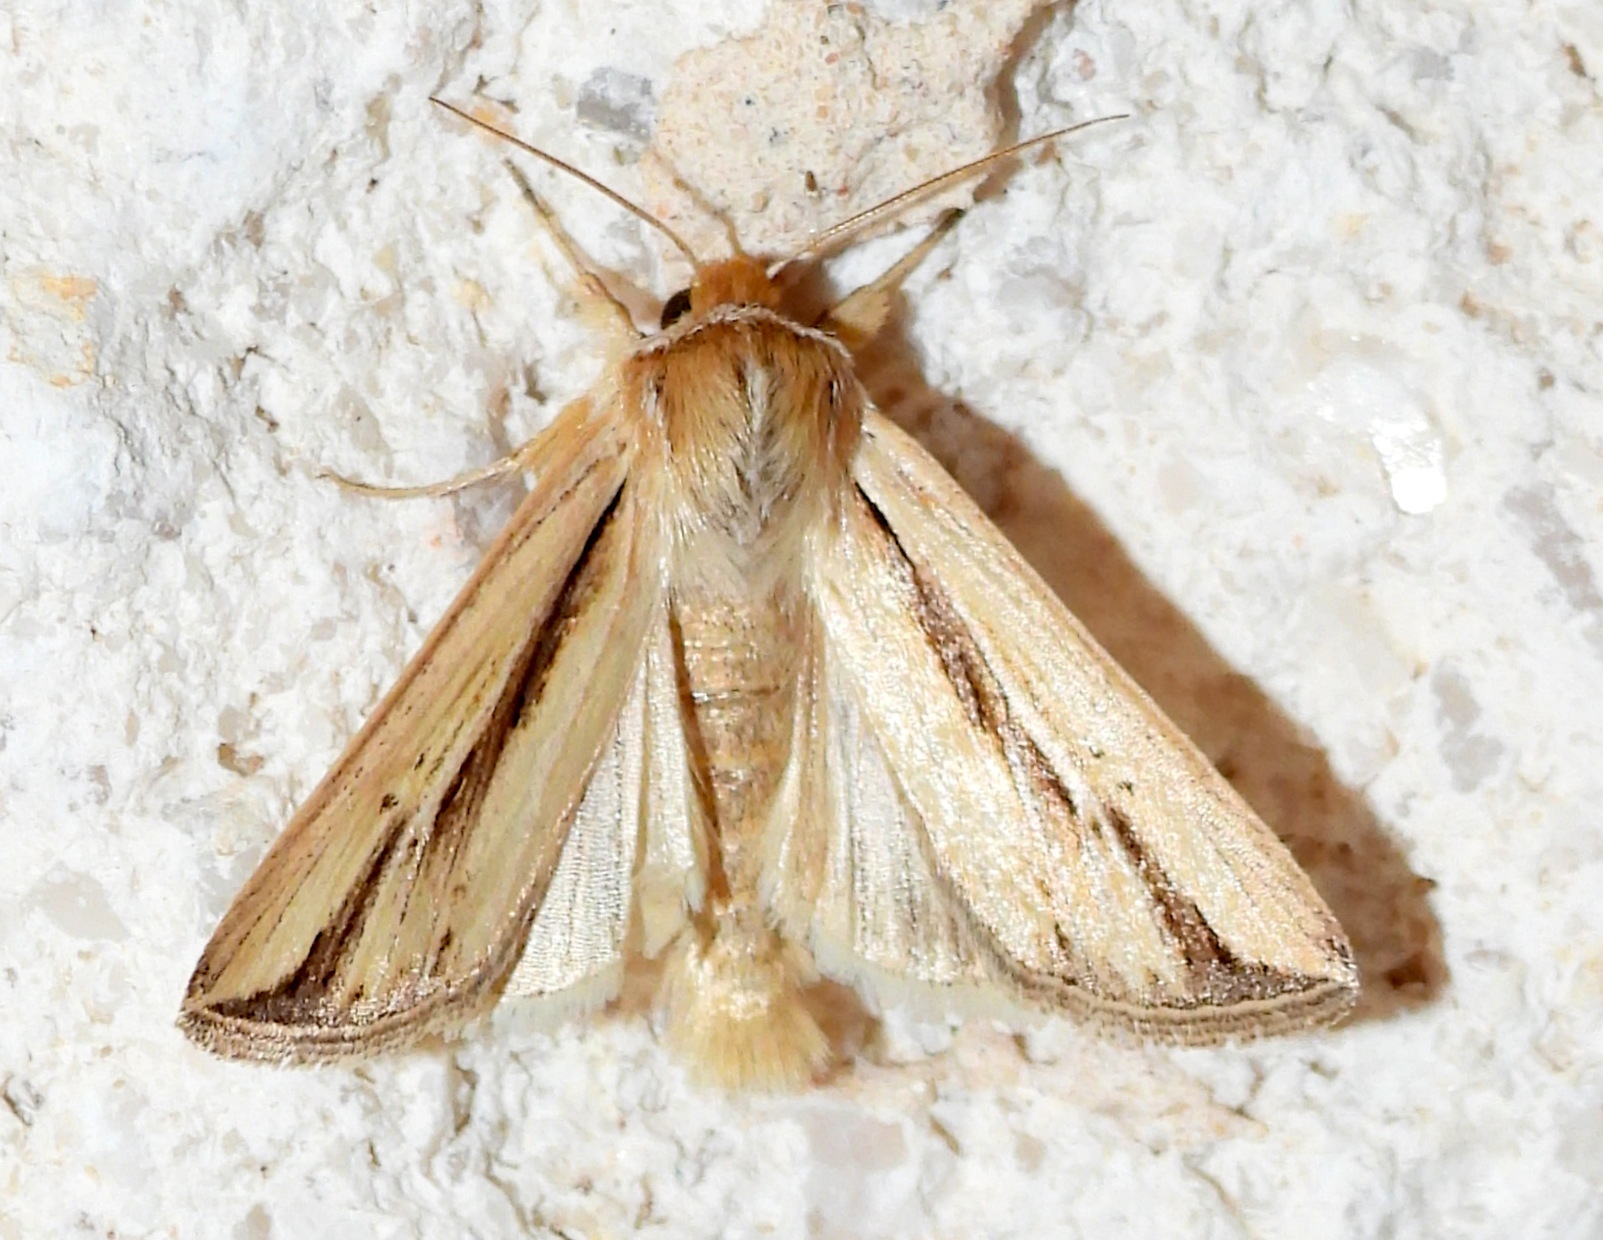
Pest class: wheathead_armyworm_Dargida_diffusa